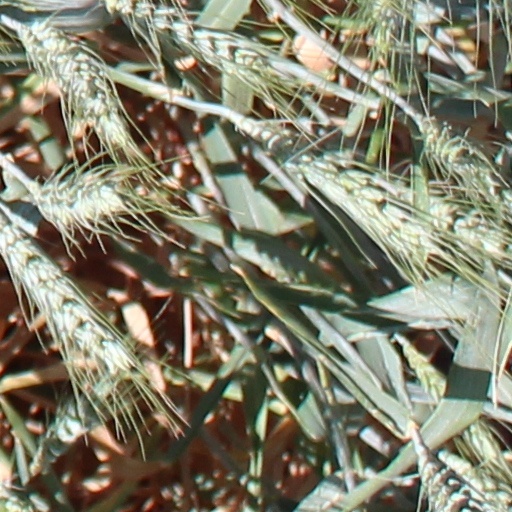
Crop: wheat